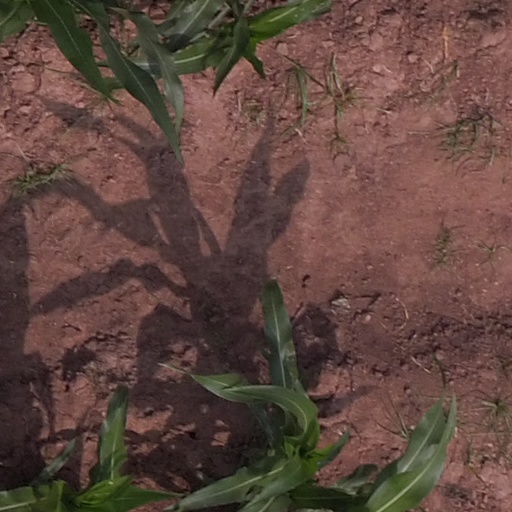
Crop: maize; corn